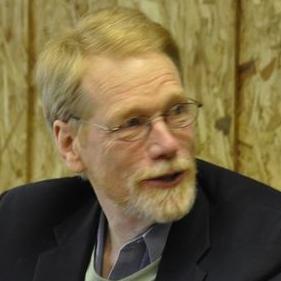
Age: 68